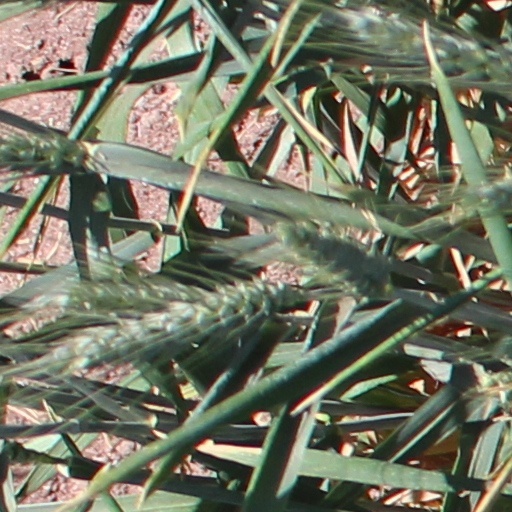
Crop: wheat